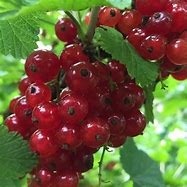
Label: redcurrant